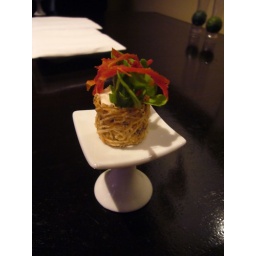
Course 4: Baby sardine sheet wrapped around black olives foam, oven dried tomatoes and arugula